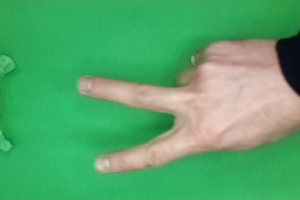
Label: scissors